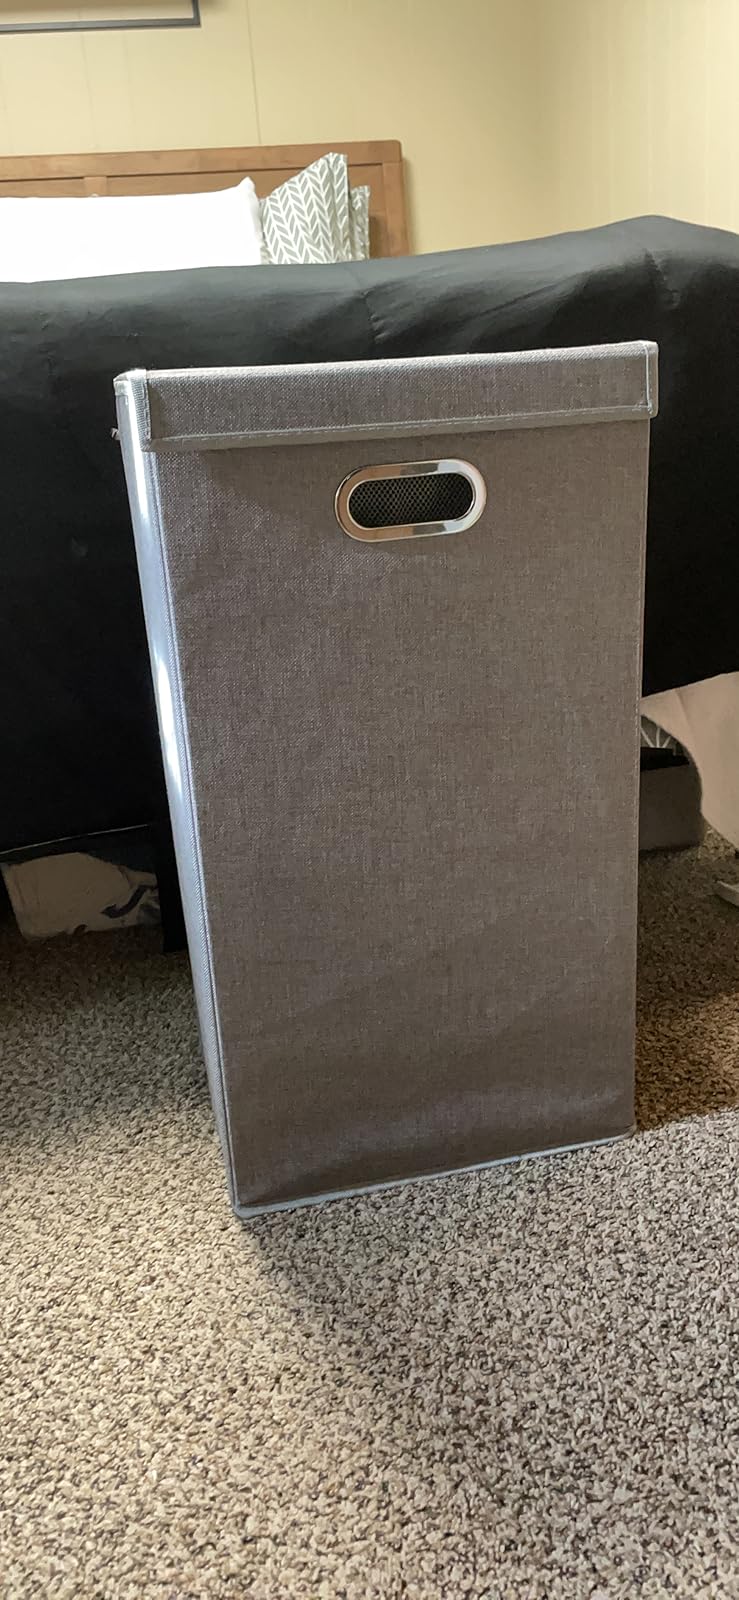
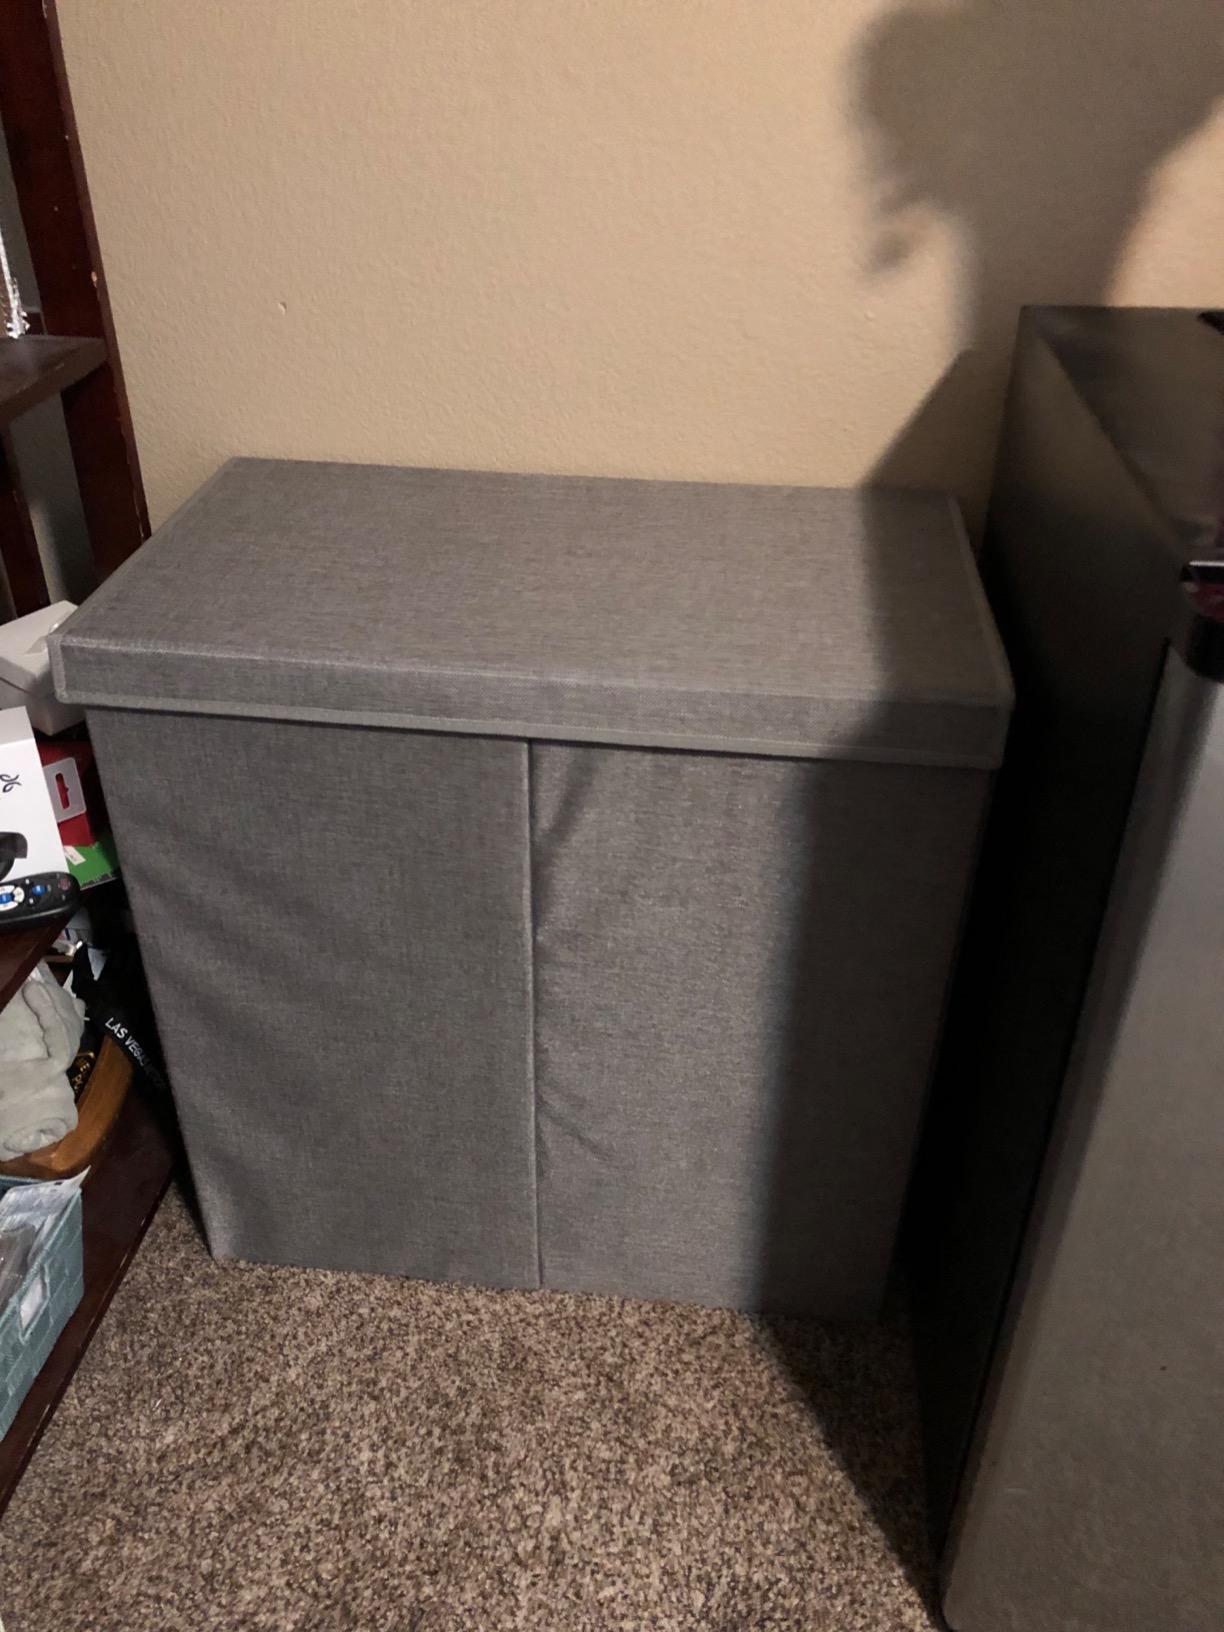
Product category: items_hamper
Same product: no